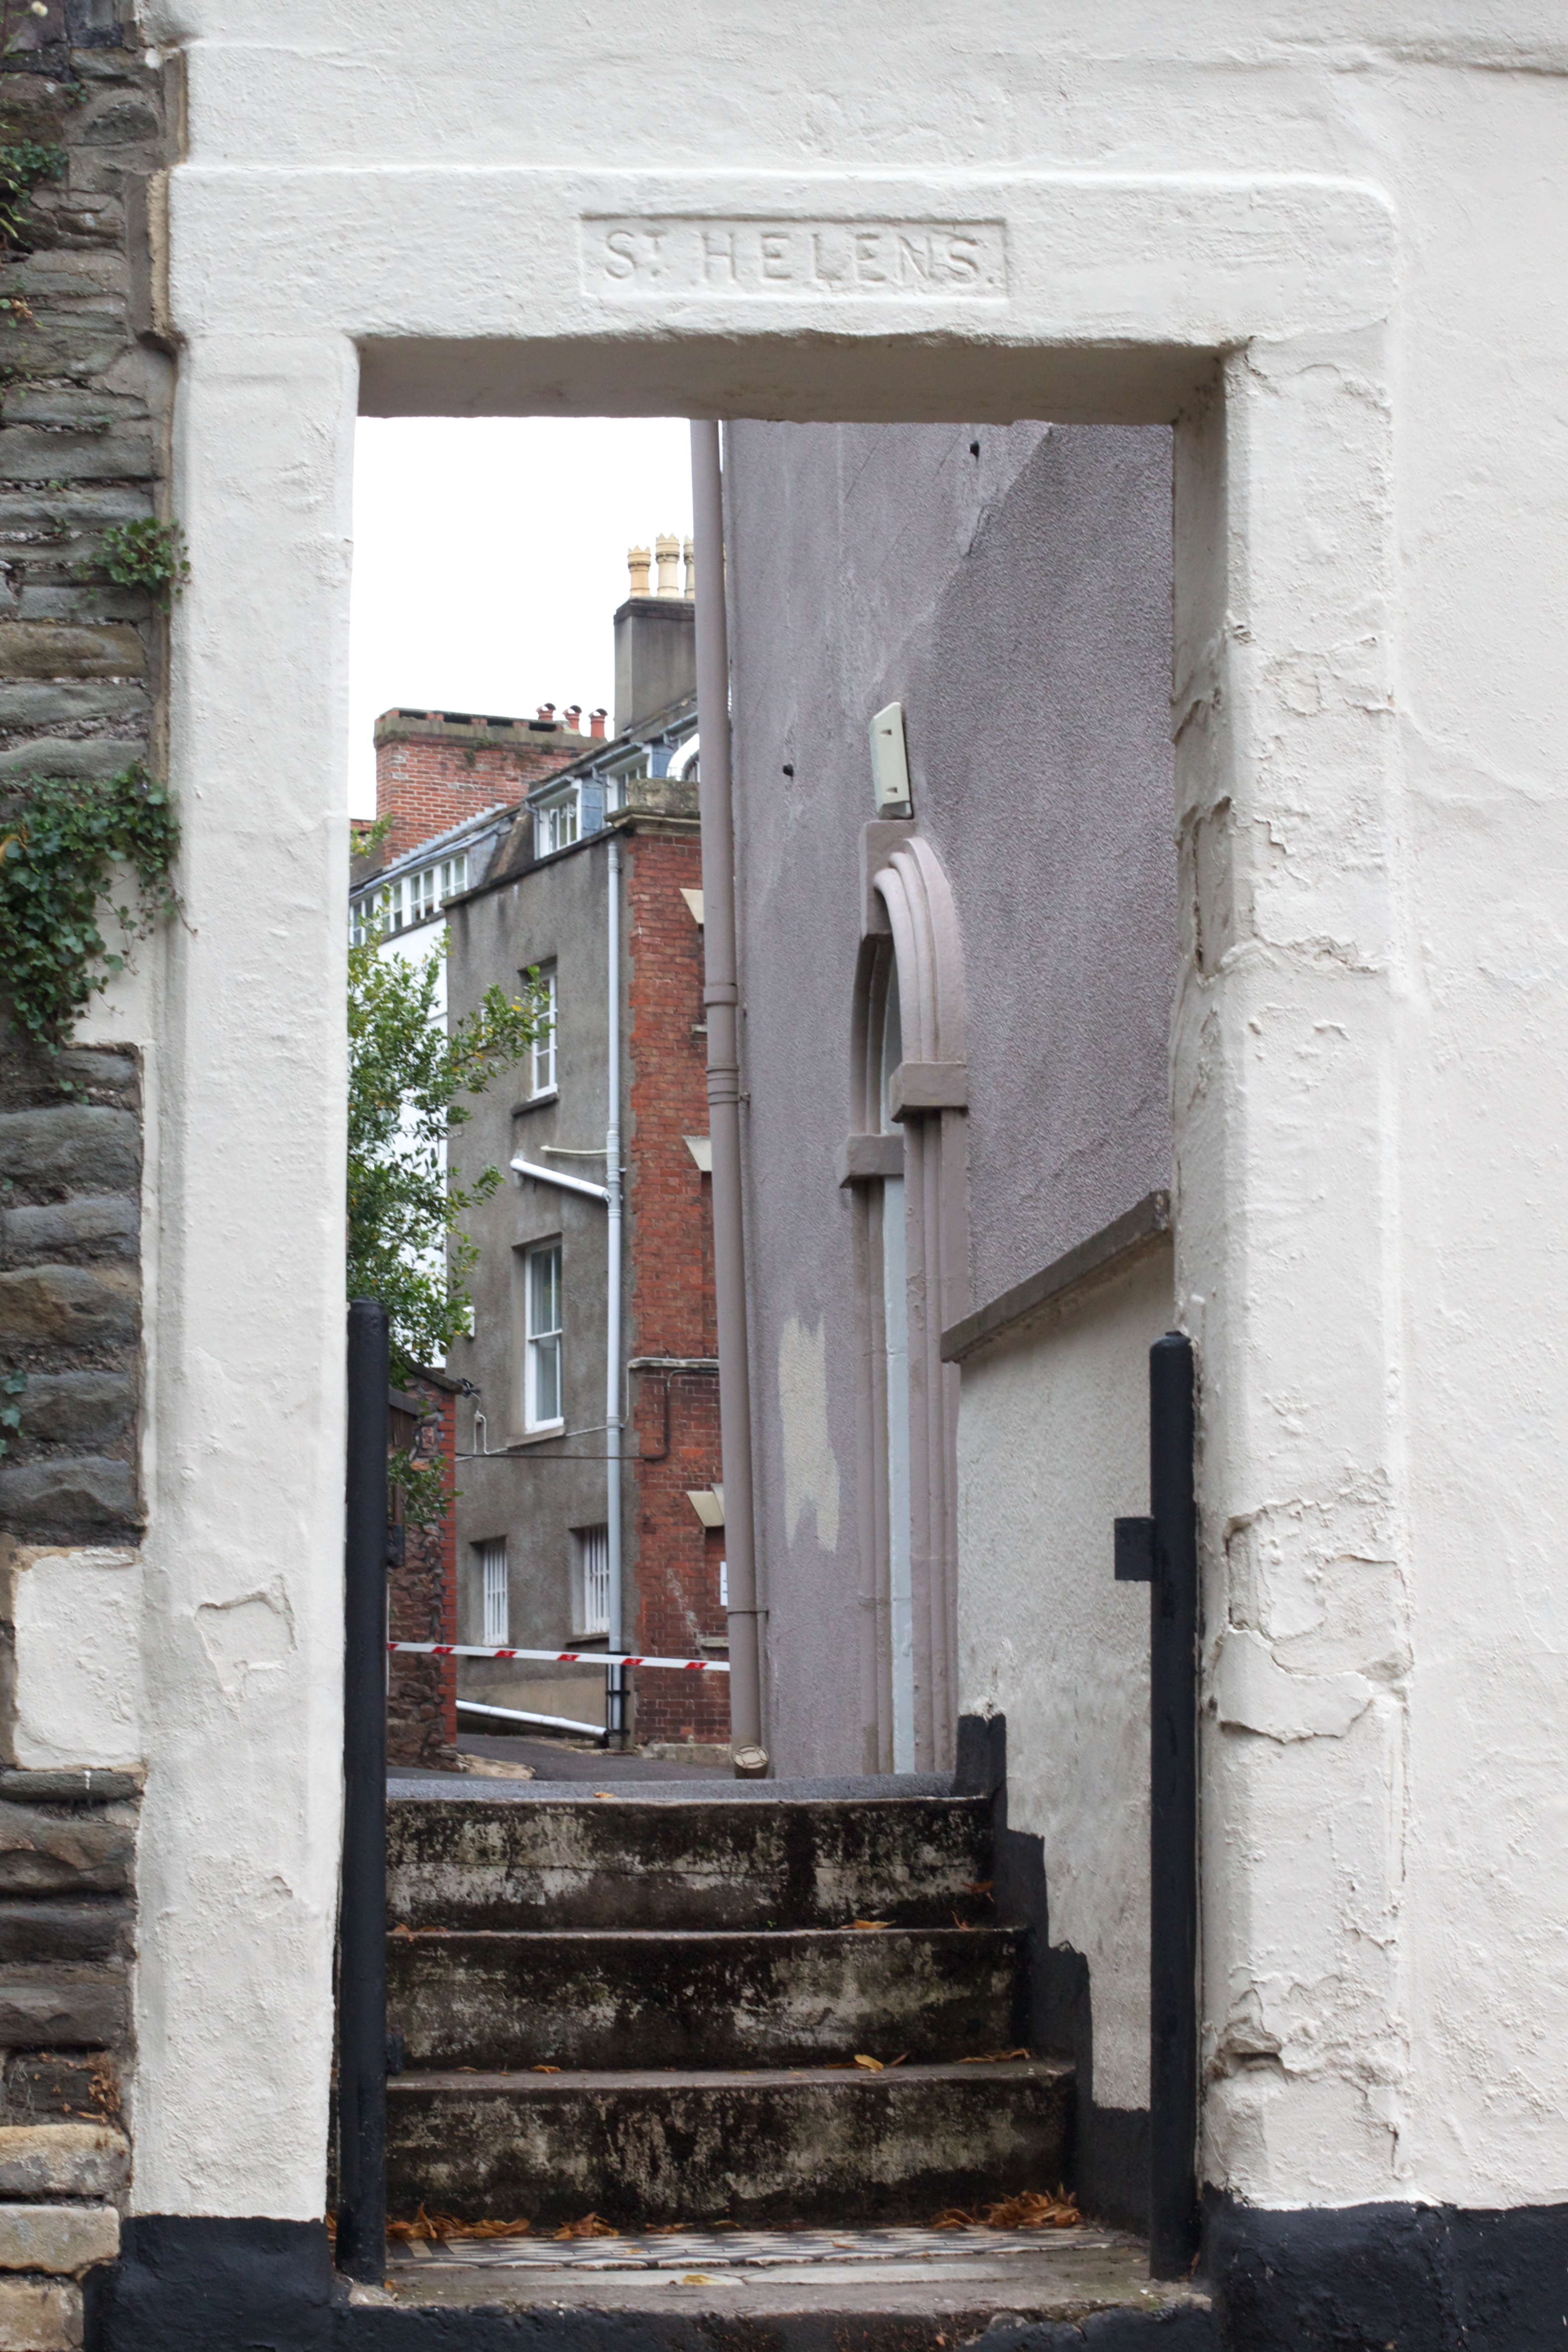
architecture, street, house, window, home, wall, arch, column, facade, door, history, ancient history